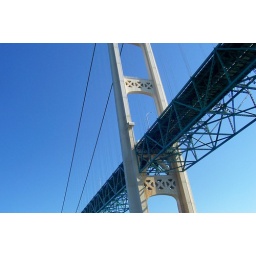
A boat ride under the bridge